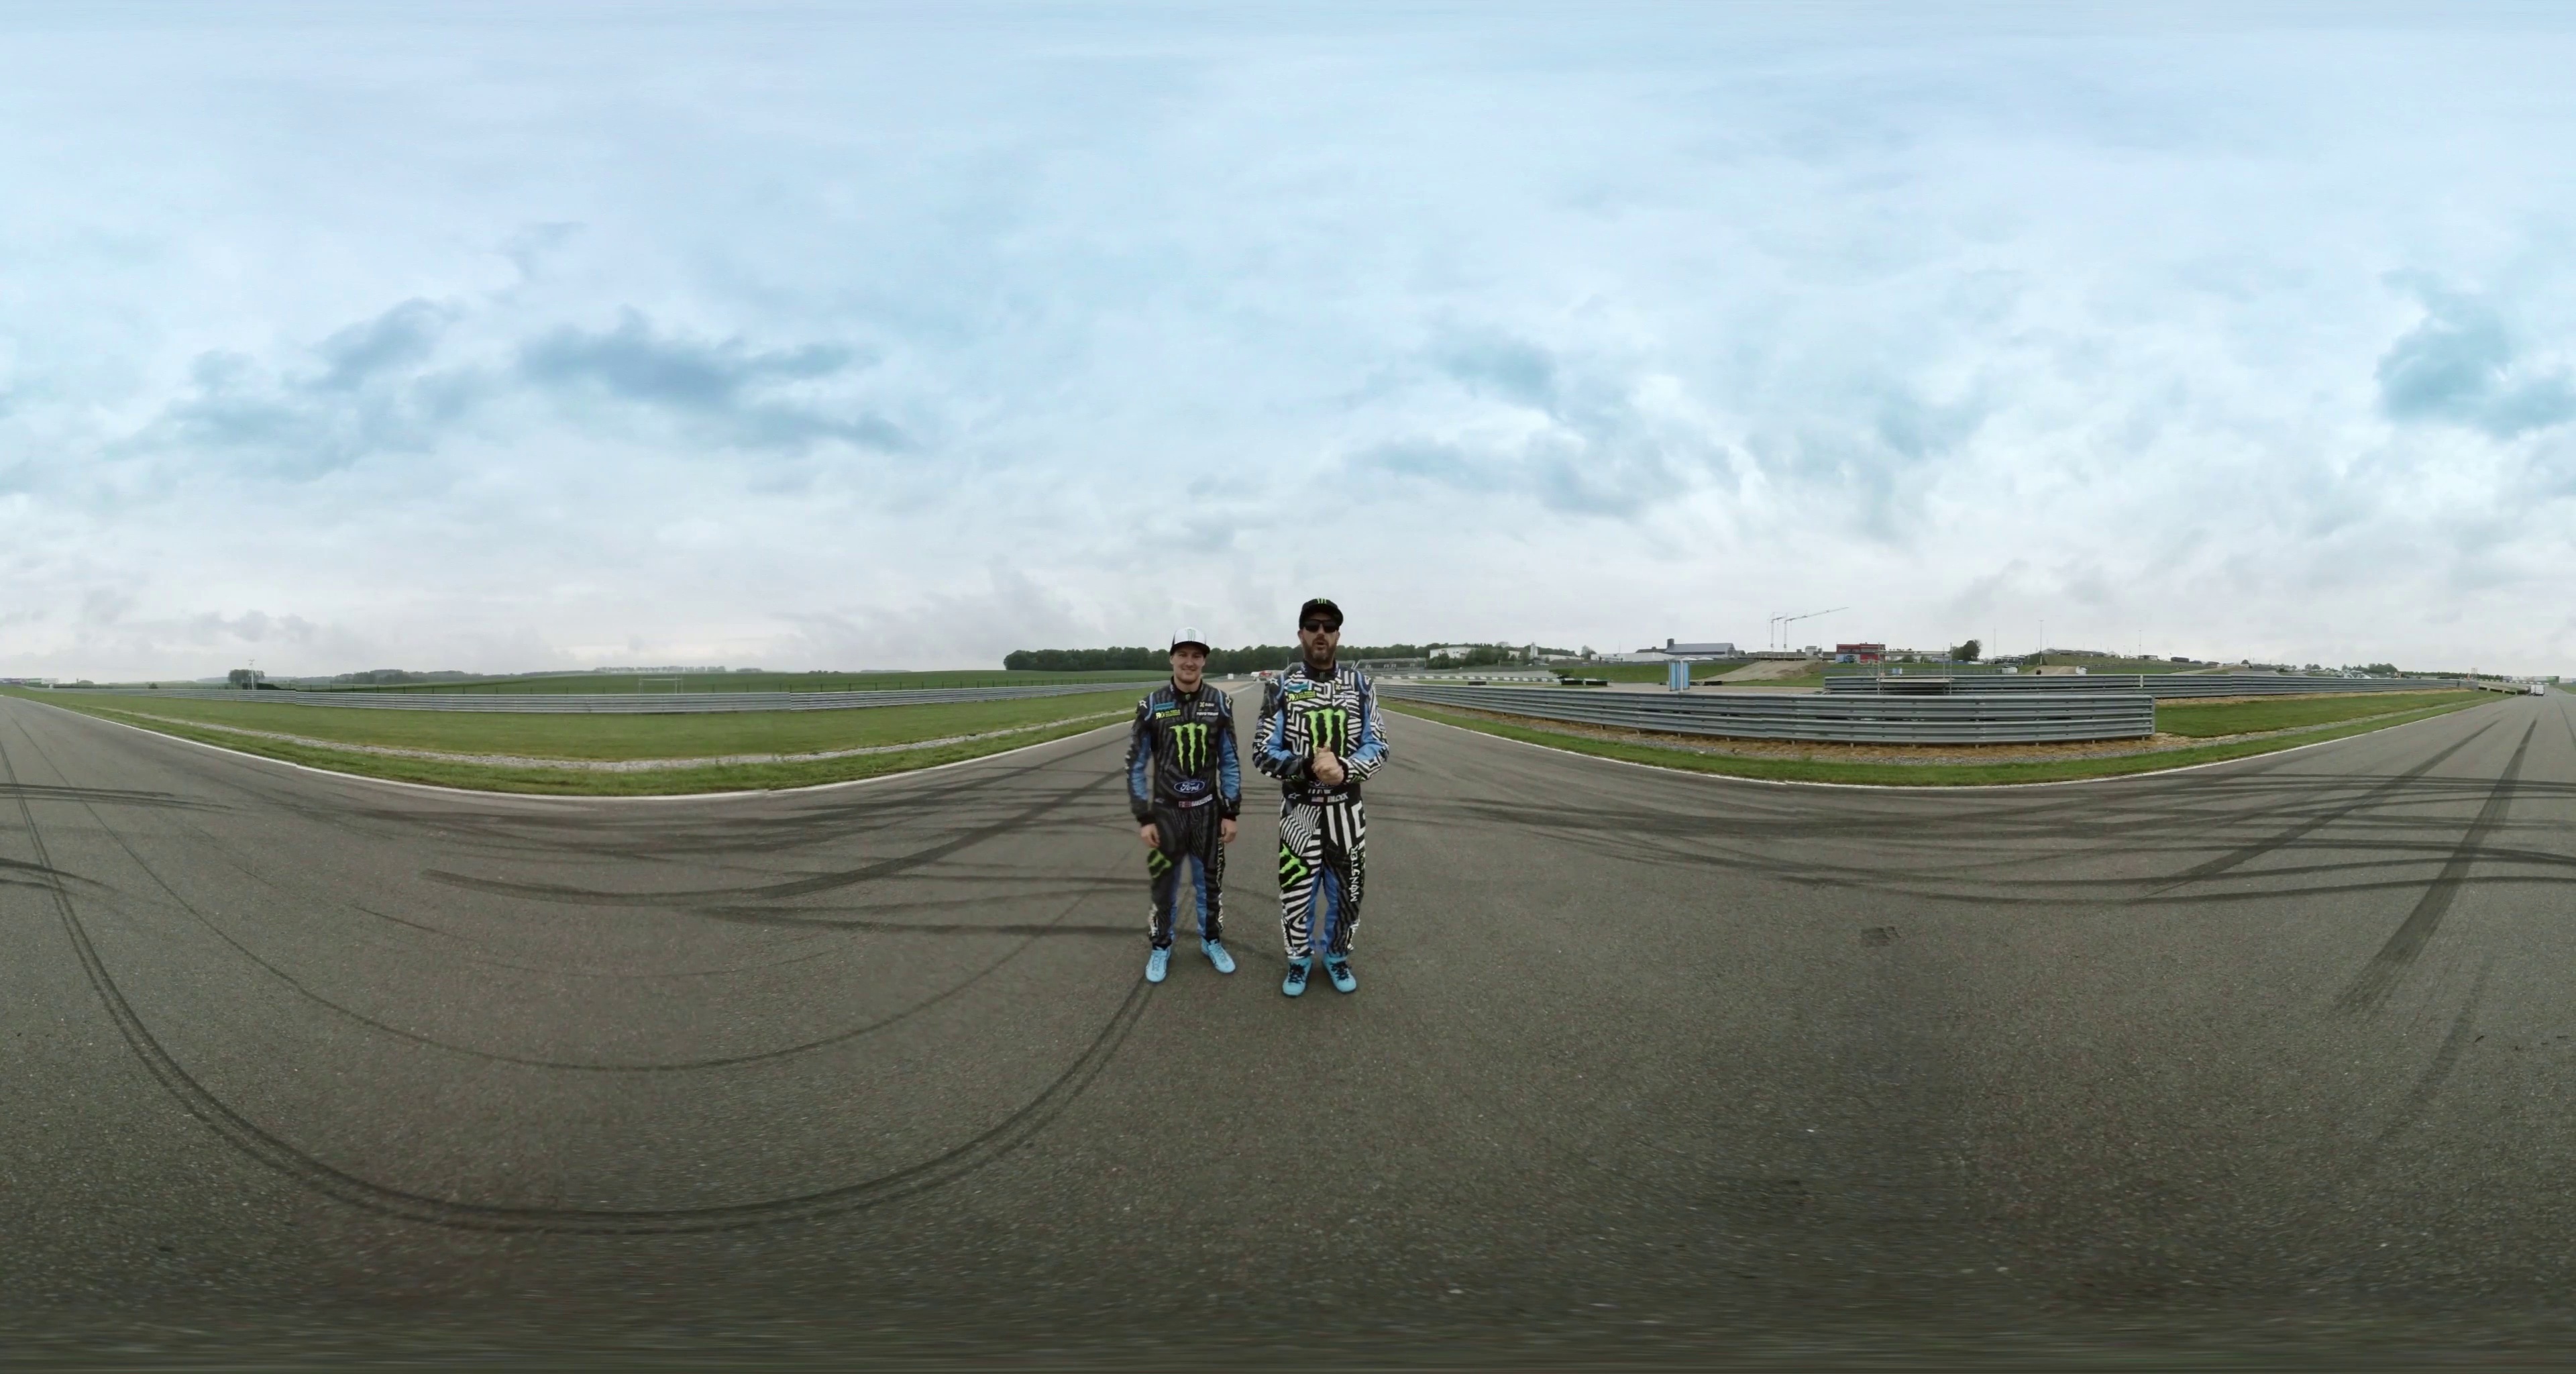
Referred object: A person wearing black and white clothes

Referred object: the zebra-striped racing suit